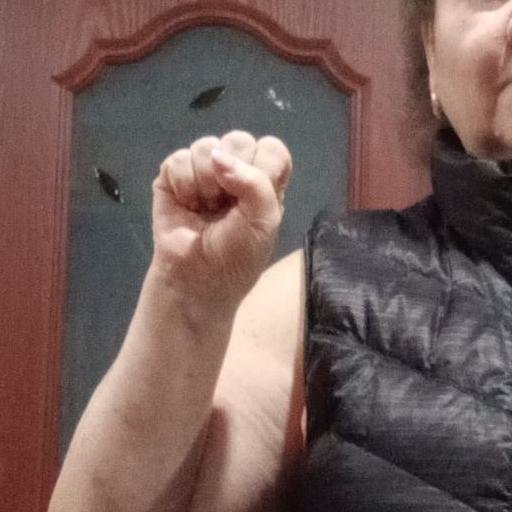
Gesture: fist